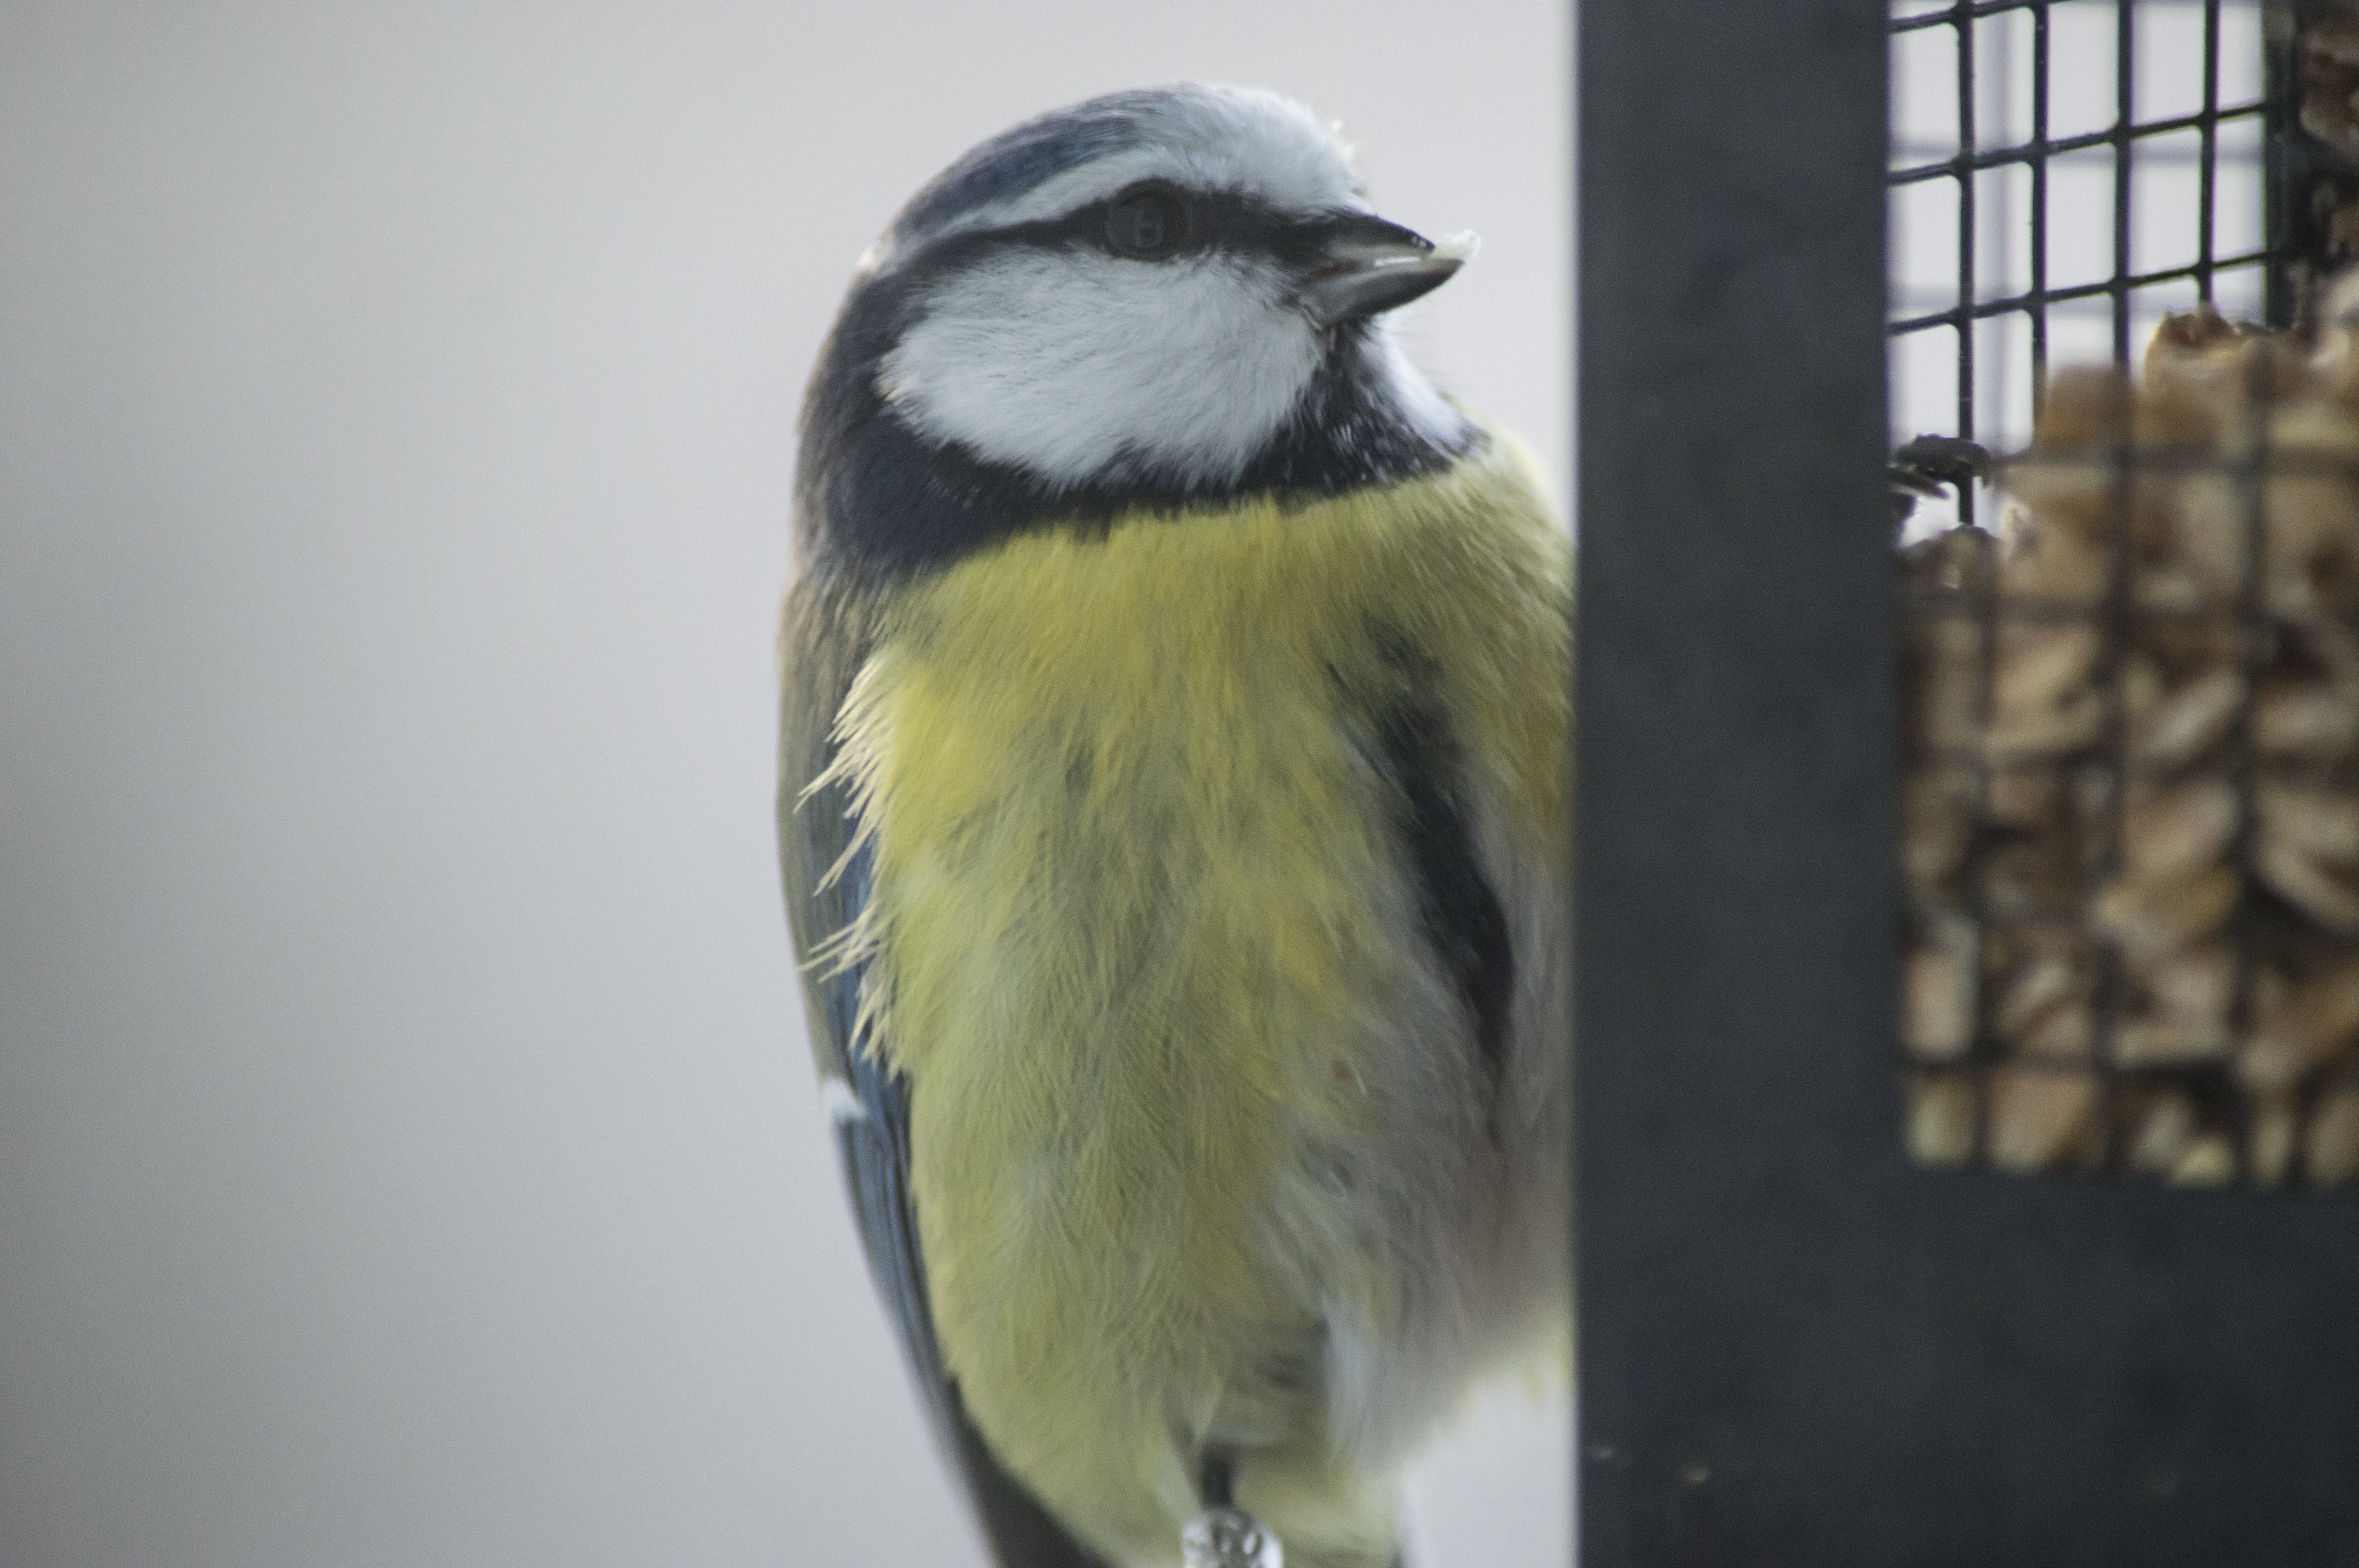
bird, wing, seed, wildlife, beak, fauna, feeding, vertebrate, finch, chickadee, bird food, small birds, bird table, perching bird